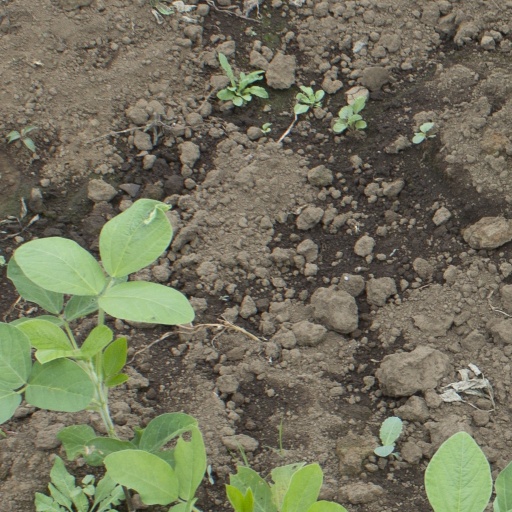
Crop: soybean